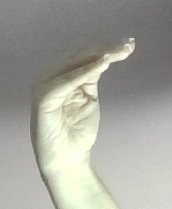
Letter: haa